Farm team

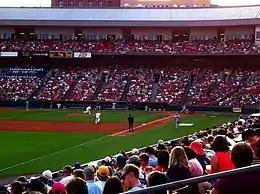
The Buffalo Bisons are a farm team of the Toronto Blue Jays.

In sports, a farm team (also referred to as farm system, developmental system, feeder team, or nursery club) is generally a team or club whose role is to provide experience and training for young players, with an agreement that any successful players can move on to a higher level at a given point, usually in an association with a major-level parent team. This system can be implemented in many ways, both formally and informally. It is not to be confused with a practice squad, which fulfills a similar developmental purpose but the players on the practice squad are members of the parent team.